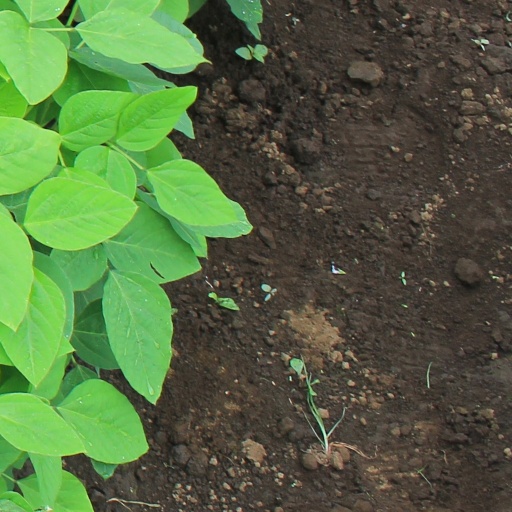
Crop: soybean